Radula

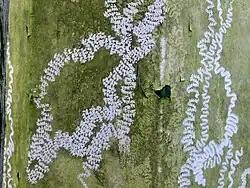
Tracks made by terrestrial gastropods with their radulas, scraping green algae from a surface inside a greenhouse

The radula is used in two main ways: either as a rake, generally to comb up microscopic, filamentous algae from a surface; or as a rasp, to feed directly on a plant.